Naftali Botwin

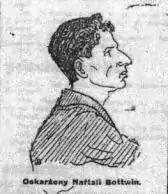
Drawing of Naftali Botwin in the newspaper "Chwila" a day after his execution

Izaak Naftali Botwin (Yiddish: יצחק נפתלי באָטווין) (19 February 1905, Kamianka-Buzka, – 6 August 1925, Lwów) was a Polish communist and labour activist who was executed for the murder of a police informant. During the Spanish Civil War the Naftali Botwin Company was named after Botwin.